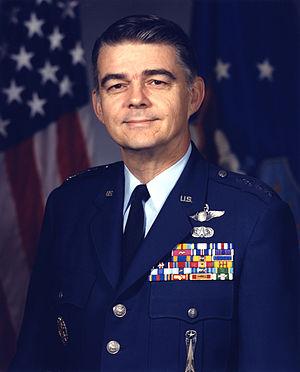
Le chef d'état-major de l'armée de la Force aérienne des États-Unis est un général 4 étoiles, subordonné direct du secrétaire à la Force aérienne. Il est membre du Joint Chiefs of Staff. Il est nommé par le président des États-Unis, sa nomination est ensuite validée par le Sénat.